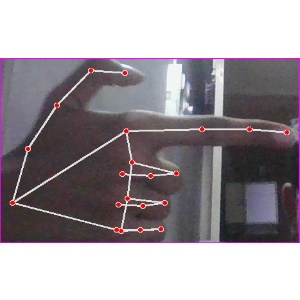
अक्षर: ब